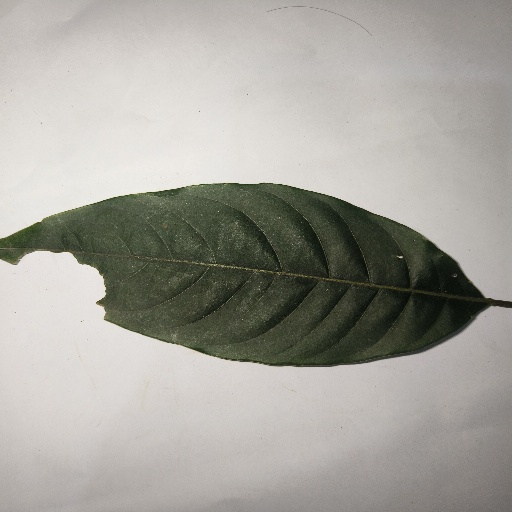
Species: HariTaki
Leaf condition: Shot Hole